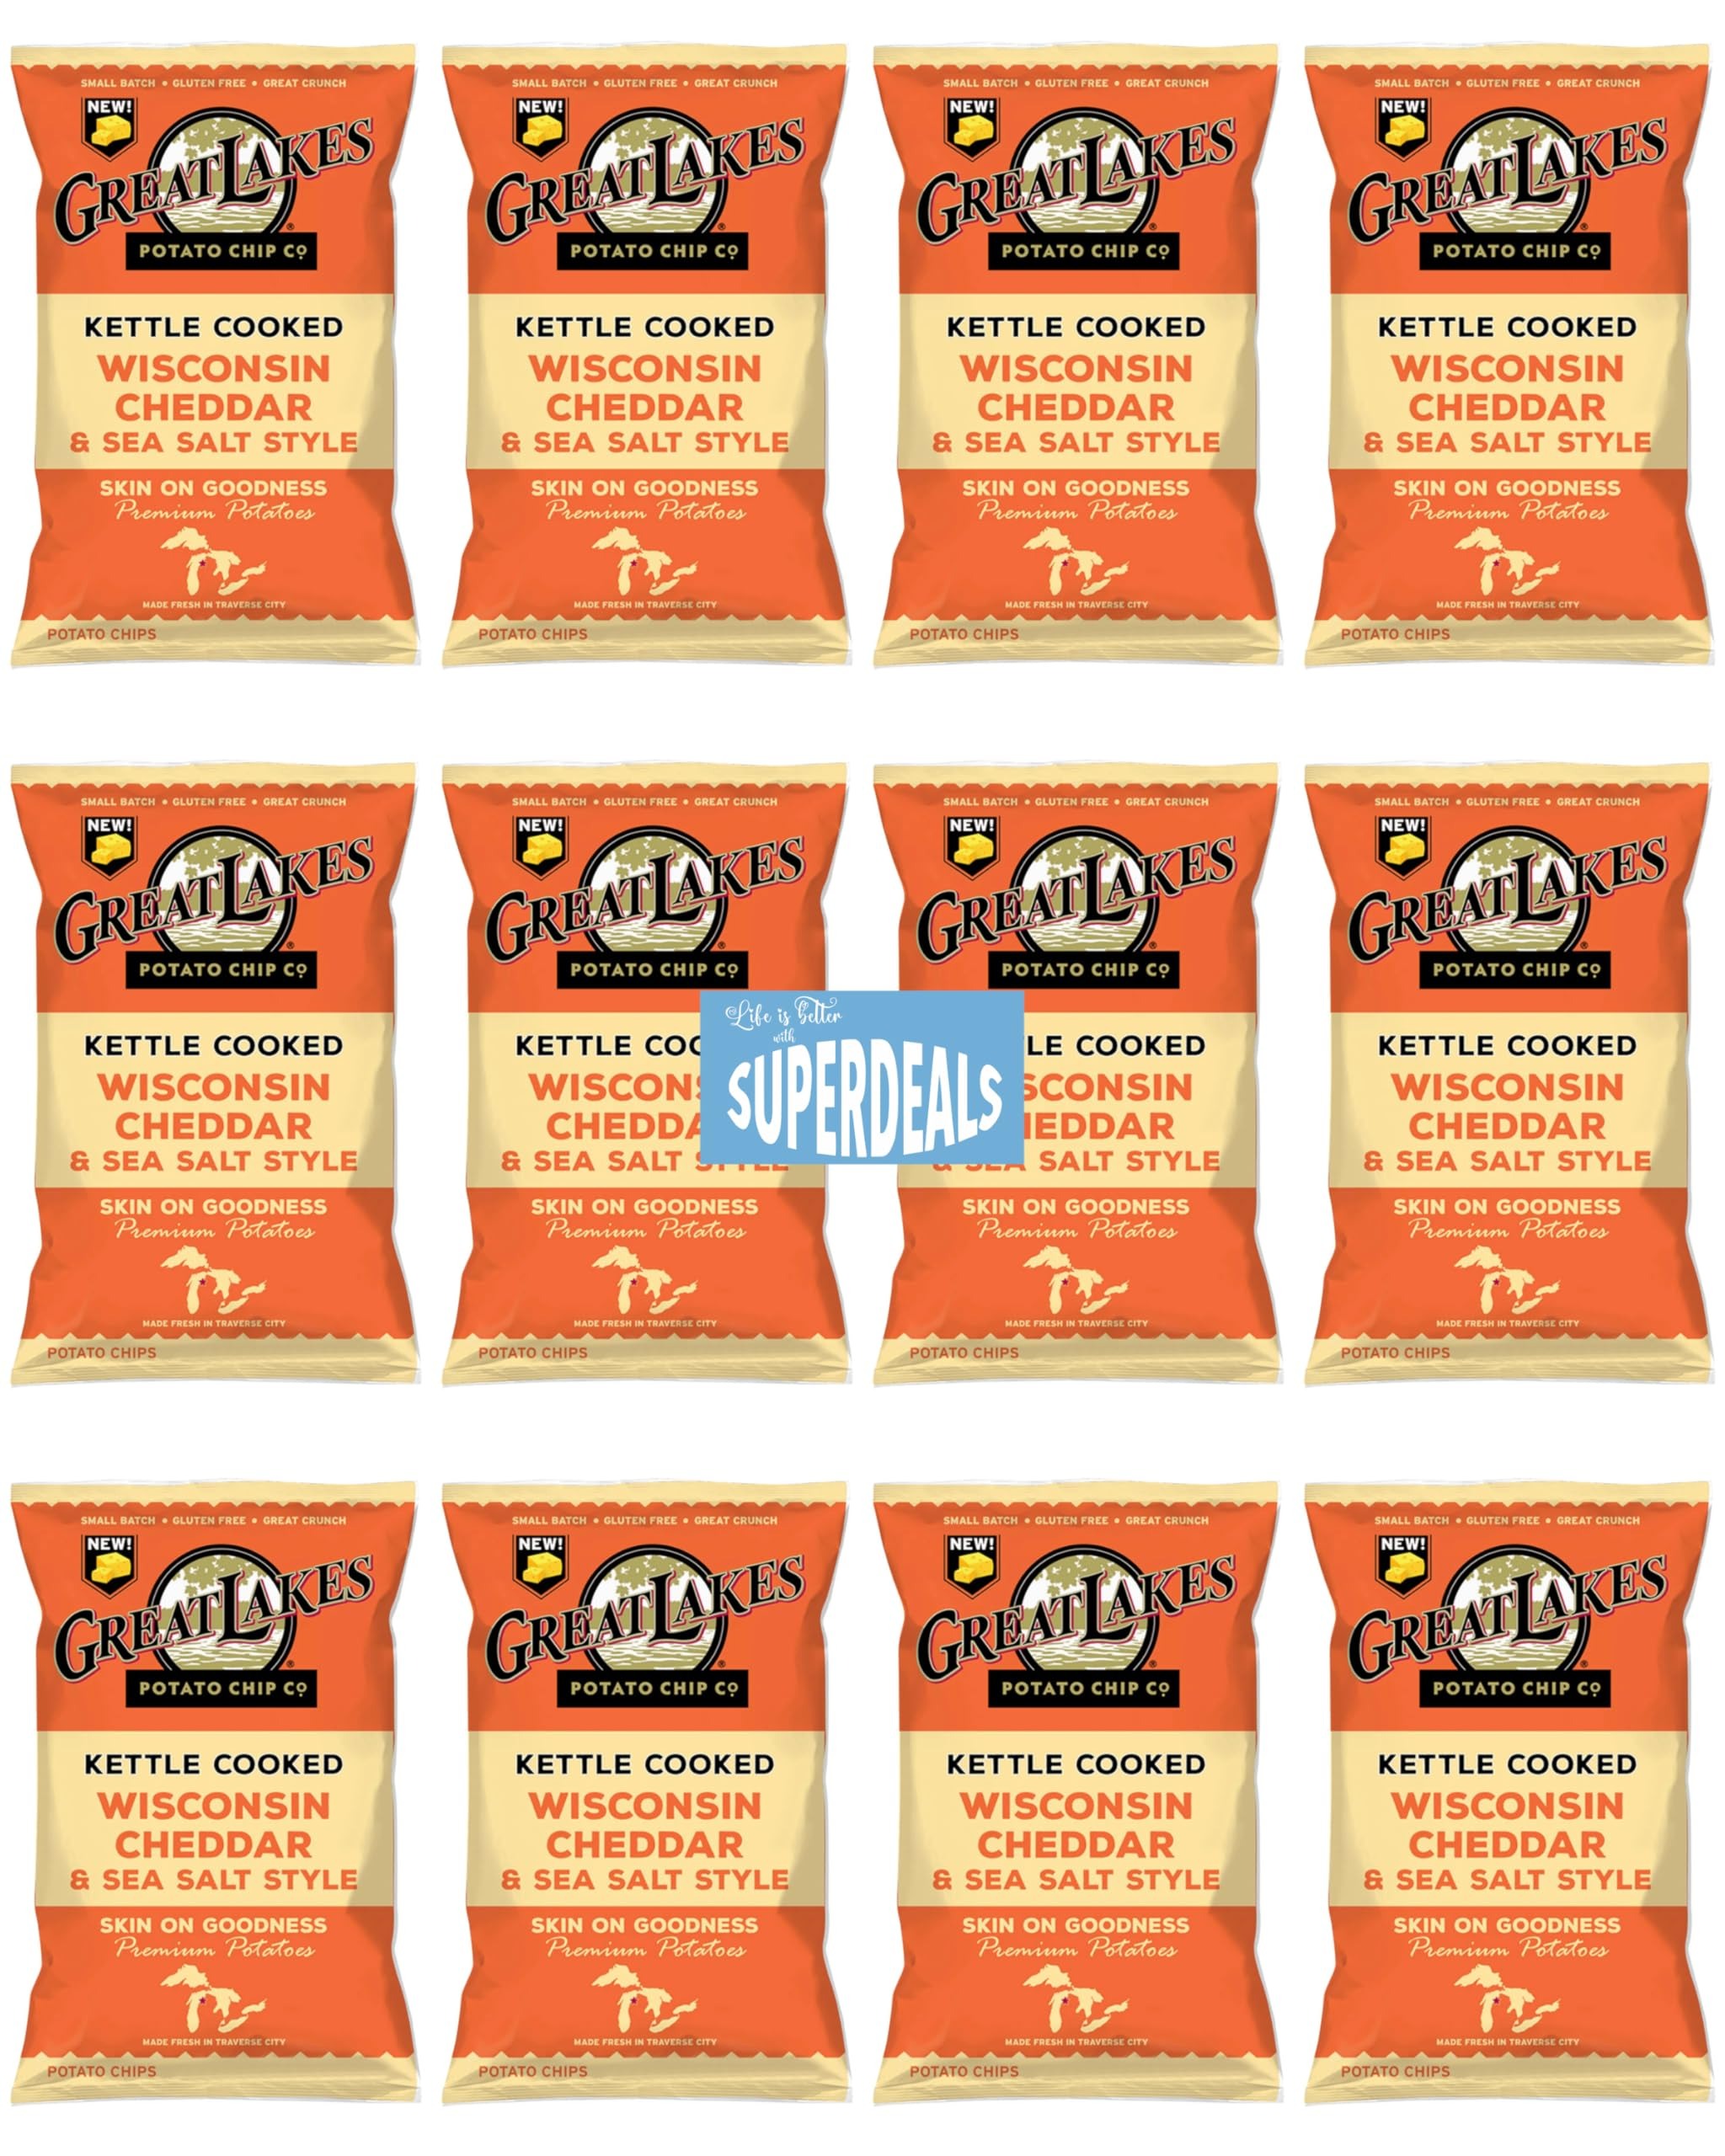
Item Name: Kettle Cooked Potato Chips by Great Lakes Value Pack Bundled by SUPERDEALS | 1.375 Oz Bag | Wisconsin Cheddar | Pack of 12 with mystery bonus gift
Bullet Point 1: Why You’ll Love It: ✔️ Bold Wisconsin Cheddar Flavor – Rich, cheesy, and irresistibly tasty ✔️ Kettle Cooked for Extra Crunch – Thick-cut chips with the perfect bite ✔️ Convenient Snack Size – 1.375 oz bags for portion-controlled snacking ✔️ Great for Sharing – A 12-pack ensures plenty to go around ✔️ Exclusive Bonus Gift – A little surprise just for you! Enjoy the perfect combination of crunch and flavor with Great Lakes Kettle Cooked Potato Chips. Order now and experience the cheesy goodness!
Bullet Point 2: KETTLE COOKING PROCESS: Slow-cooked in small batches to achieve the perfect golden crunch and exceptional texture that potato chip enthusiasts love
Bullet Point 3: PREMIUM INGREDIENTS: Made with carefully selected thick-cut potatoes for superior crunch and consistent quality in every bite
Bullet Point 4: CONVENIENT PACK: Includes 12 individual bags (1.375 oz each) perfect for snacking, lunch boxes, or on-the-go enjoyment
Bullet Point 5: VALUE BUNDLE: Enjoy the value and convenience of a pack of 12, bundled by SUPERDEALS for your snacking pleasure. Delight in the exceptional value and unparalleled convenience offered by our thoughtfully bundled snacking assortment.
Product Description: Indulge in the bold, cheesy goodness of Great Lakes Kettle Cooked Potato Chips in Wisconsin Cheddar flavor. These thick-cut, crispy chips are kettle-cooked to perfection, delivering a satisfying crunch in every bite. Made with high-quality ingredients, they offer a rich, tangy cheddar taste that cheese lovers will adore. Perfect for snacking at home, on the go, or sharing with friends and family. This value pack includes 12 individual bags, making it easy to enjoy fresh, delicious chips anytime. Plus, enjoy an exclusive mystery bonus gift with your purchase!This value pack includes 12 convenient 1.375-ounce bags, perfect for snacking on the go or sharing with friends and family. These gluten-free chips deliver 'skin on goodness' in every bite, thanks to the careful small-batch cooking process that ensures each chip reaches the ideal level of crispiness.
Value: 16.5
Unit: Ounce

Price: 22.55